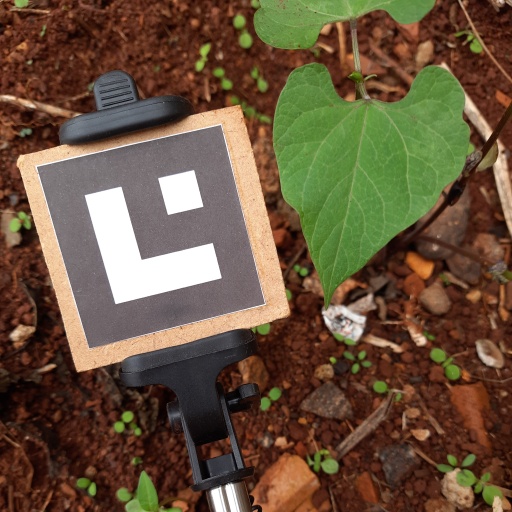
Observations: flat surface, no eating holes, under shade